Alfred Ryder (Royal Navy officer)

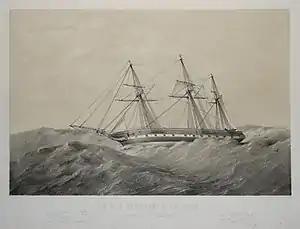
The frigate HMS "Dauntless" which Ryder commanded during the Crimean War

Born the son of the Rt Rev Henry Ryder, Bishop of Lichfield and Sophia Ryder (née Phillipps), Ryder joined the Royal Navy in May 1833. After passing his exams at the Royal Naval College, Portsmouth in July 1839, he was promoted to lieutenant on 2 July 1841 and was appointed to the fifth-rate HMS "Belvidera" in the Mediterranean Fleet. Promoted to commander on 26 May 1847, he became commanding officer of the steam sloop HMS "Vixen" on the North America and West Indies Station. In that capacity, he first undertook the role of transporting Pedro de Sousa Holstein, 1st Duke of Palmela, the Portuguese ambassador, back home to Lisbon and then delivering the Percy Doyle, the British ambassador to the Republic of Mexico, to Mexico City. In 1848 he led a naval brigade dispatched to Nicaragua to deal with the unlawful detention of two British subjects. He pursued the Nicaraguan commander, a Colonel Salas, for 30 miles up the San Juan River and captured the fort at Serapique.